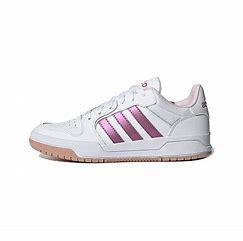
Brand: adidas
Model: neo Adidas NEO Entrap